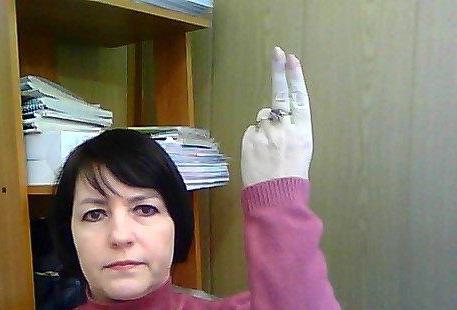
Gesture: two_up_inverted